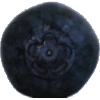
Label: Blueberry 1